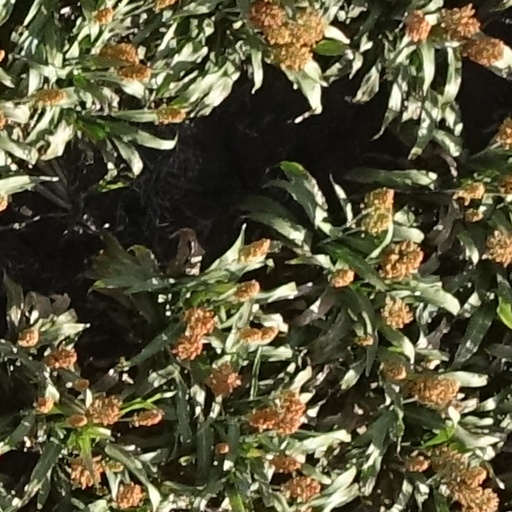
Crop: sorghum